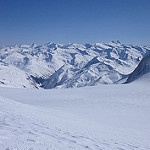
Label: glacier